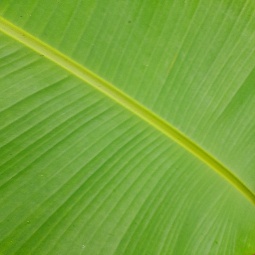
Label: Healthy